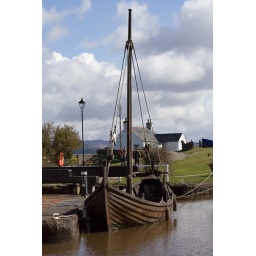
Splendid wooden boat in the basin at Crinan.